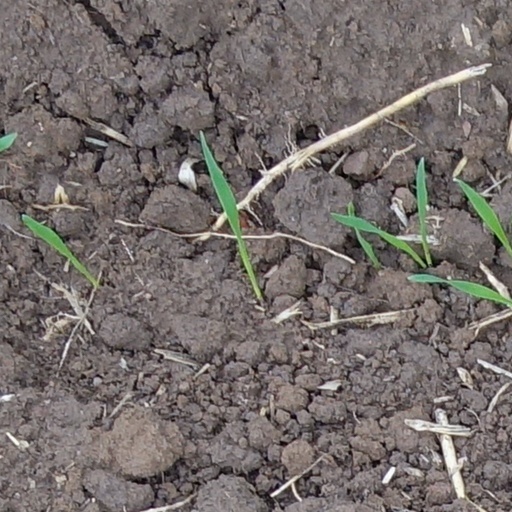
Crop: wheat